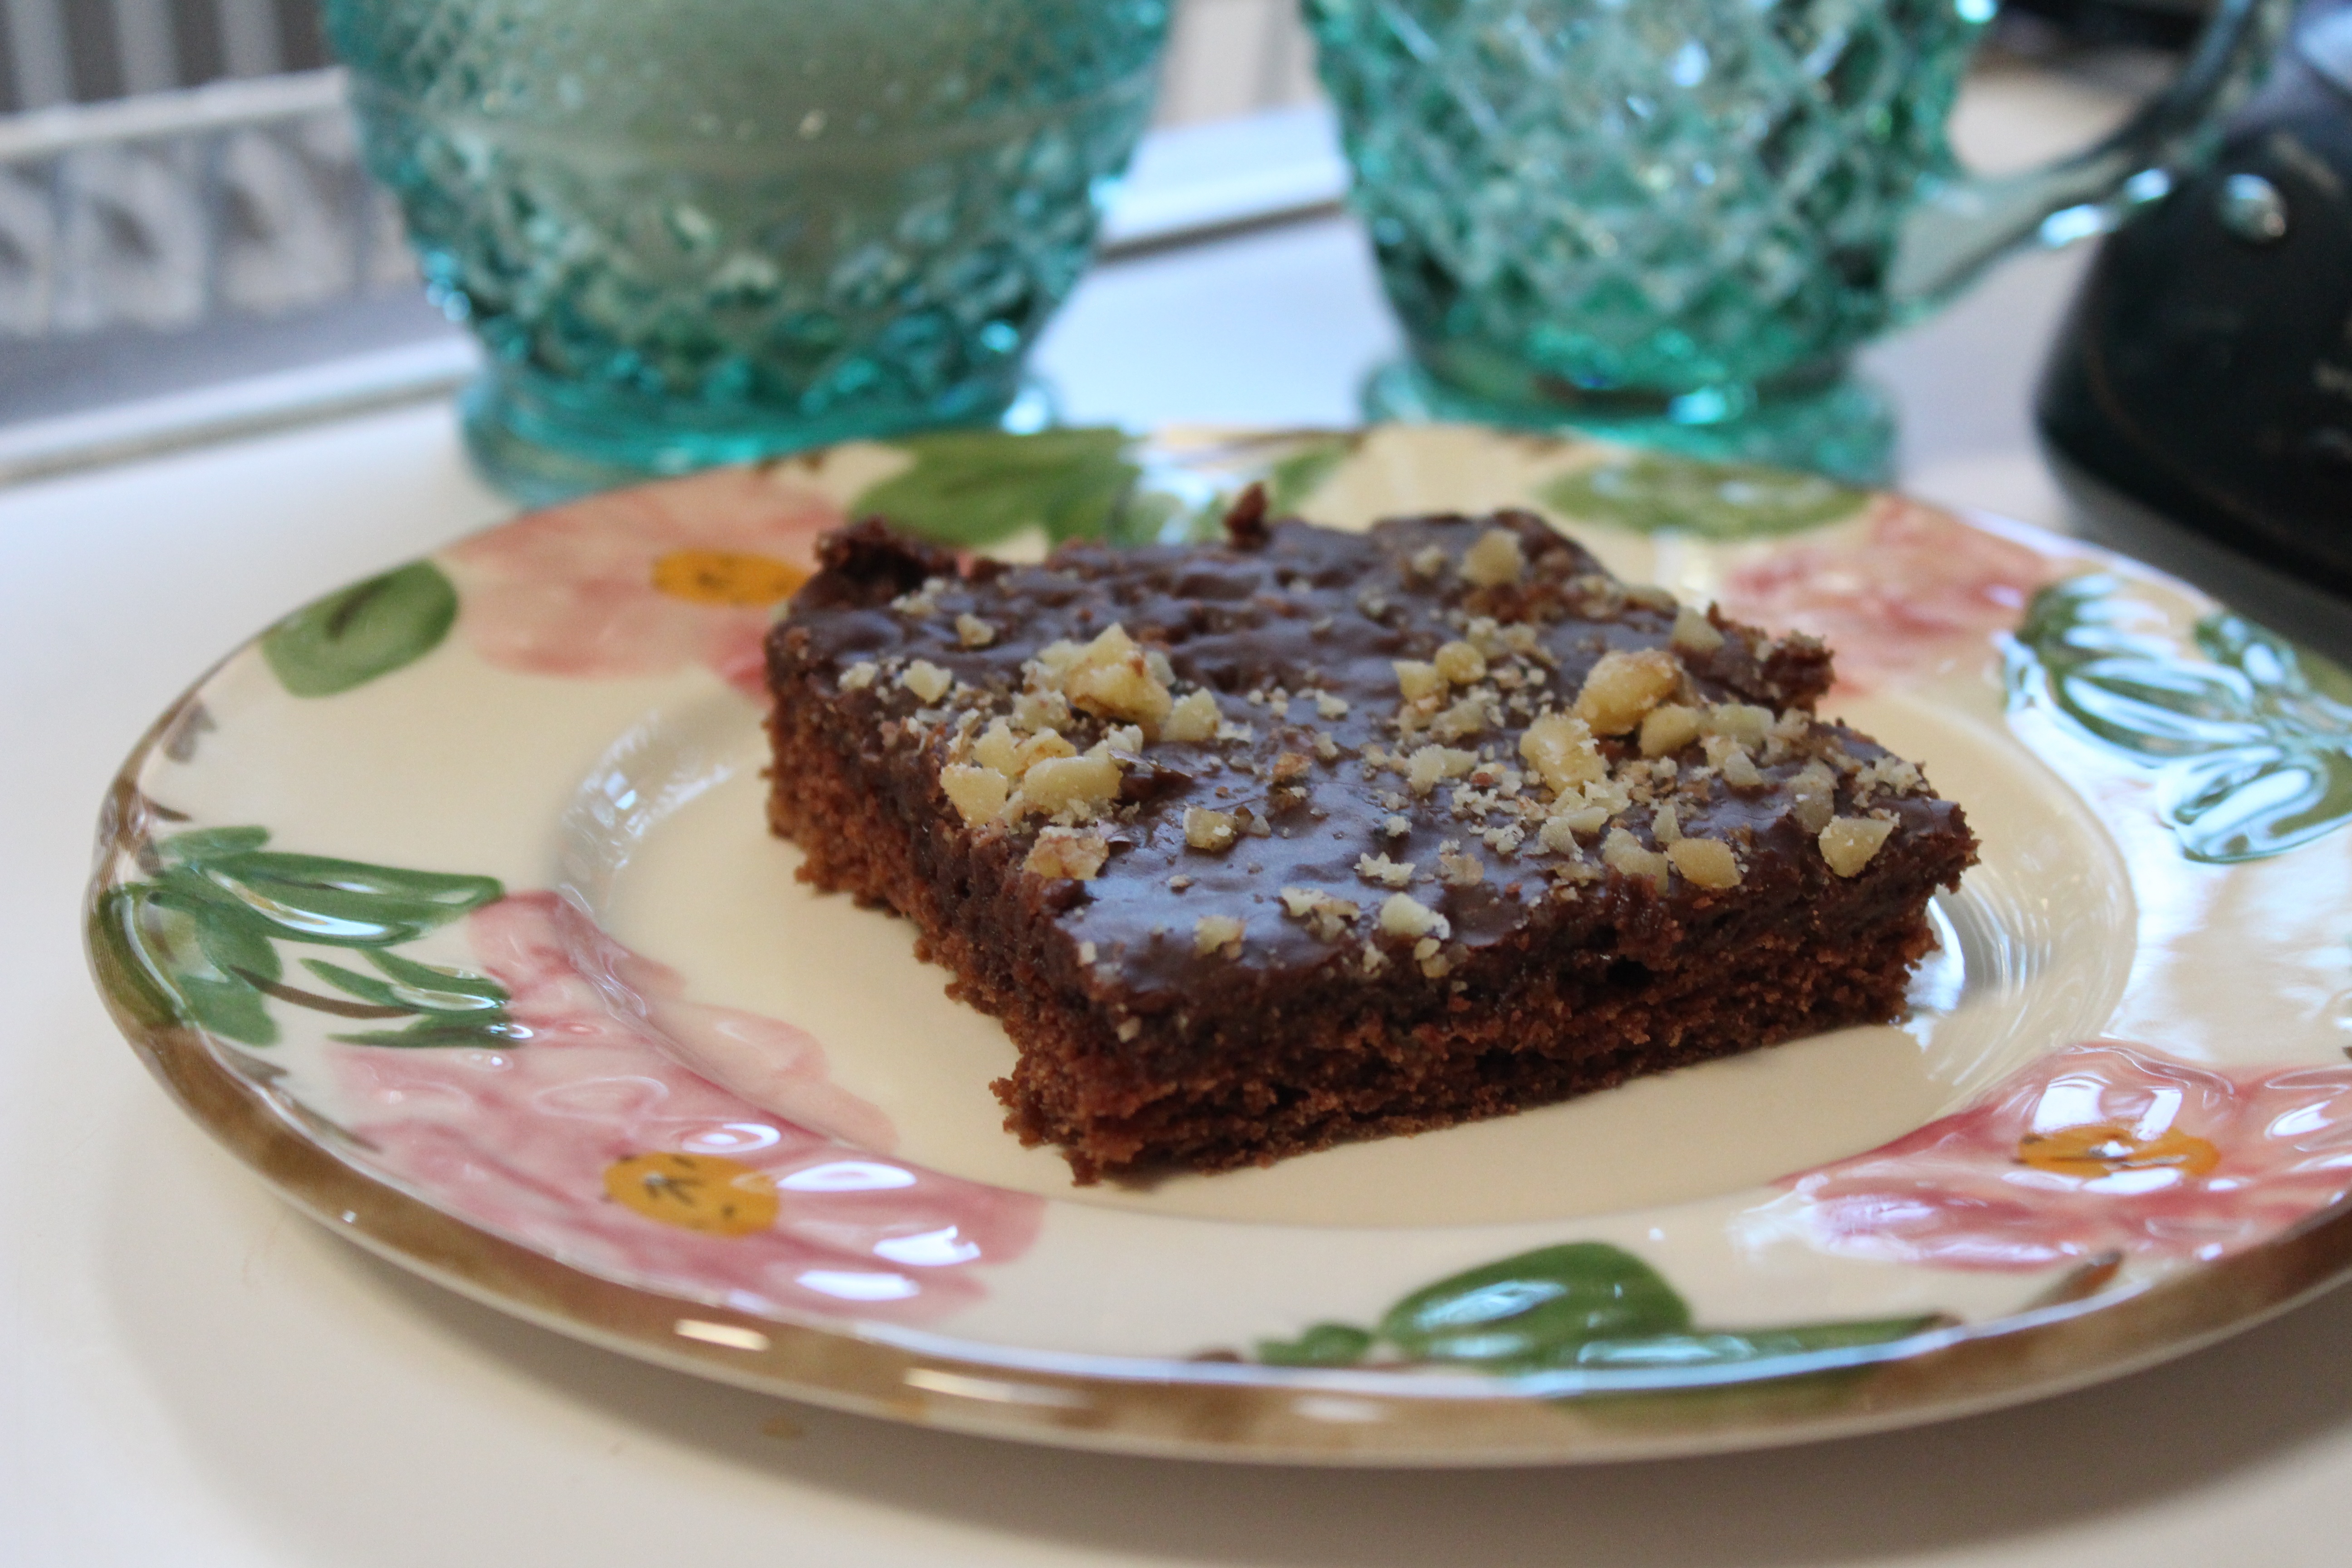
sweet, dish, food, produce, baking, milk, dessert, delicious, cake, chocolate cake, cocoa, icing, baked goods, torte, chocolate brownie, food chocolate